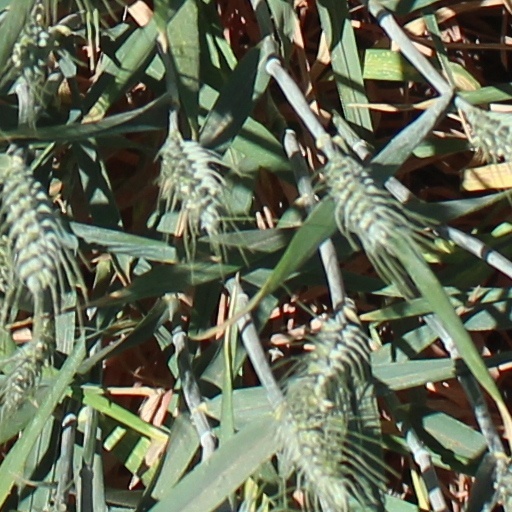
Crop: wheat